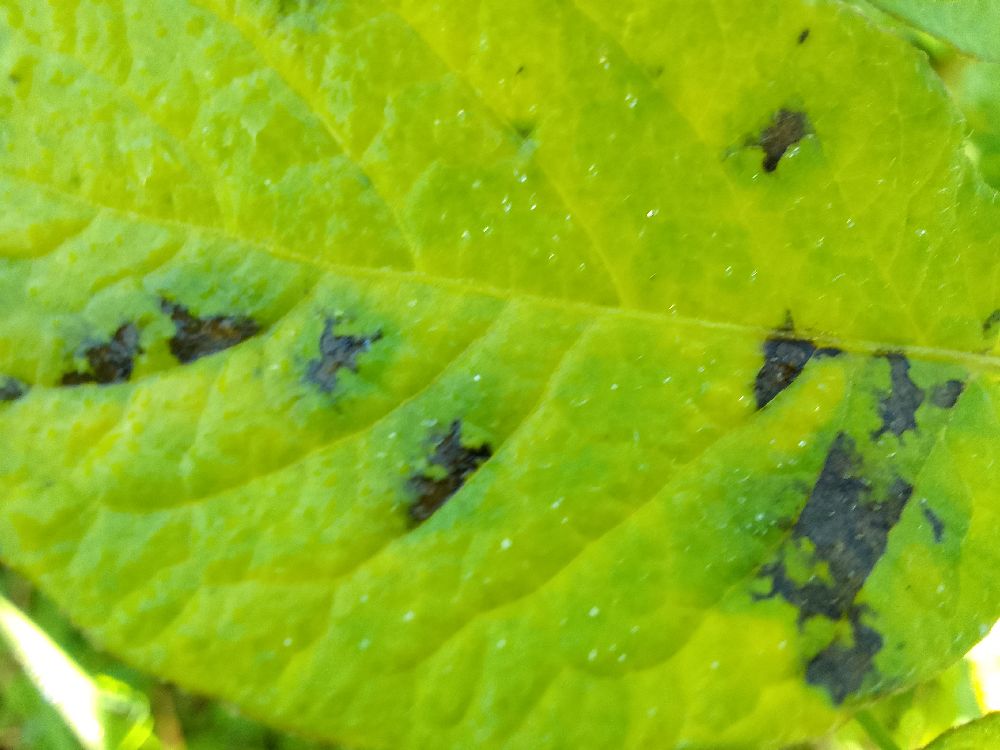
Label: Early blight